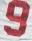
Number: 9